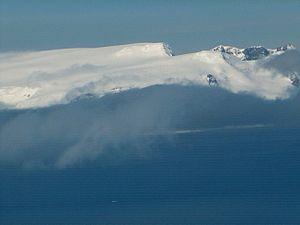
L'insurrection d'Ilinden–Préobrajénié, appelée également insurrection de la Saint-Élie et de la Transfiguration, est un soulèvement populaire de la population de la Macédoine et de la Thrace qui a éclaté le 2 août 1903. Il est mené par les habitants de la Macédoine historique qui réclamaient leur indépendance vis-à-vis de l'Empire ottoman. La Macédoine est alors, depuis l'indépendance de la Serbie et de la Bulgarie en 1878, le dernier territoire européen non-turc inclus dans l'Empire.